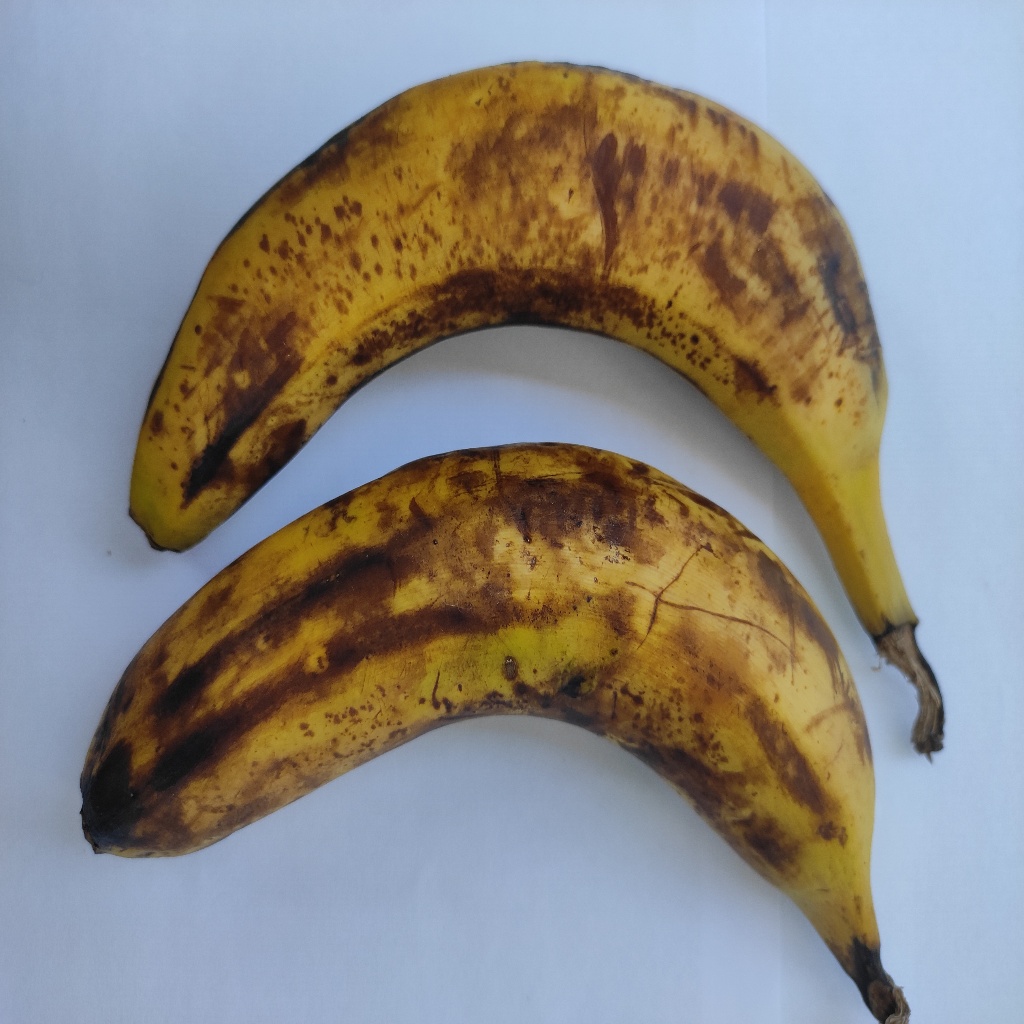
Crop: banana
Quality class: Defect